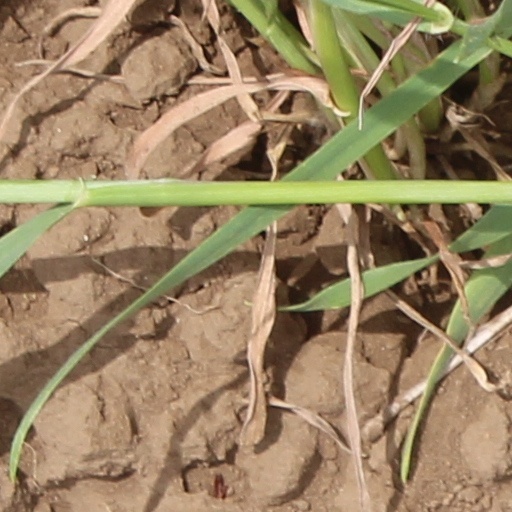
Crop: wheat